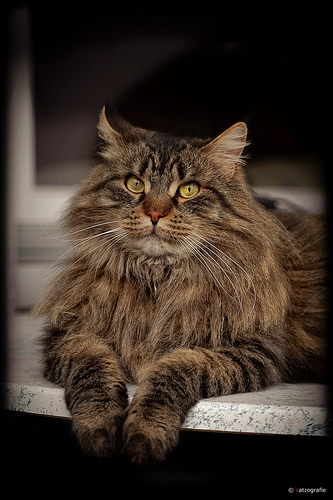
Animal: cat
Breed: maine_coon